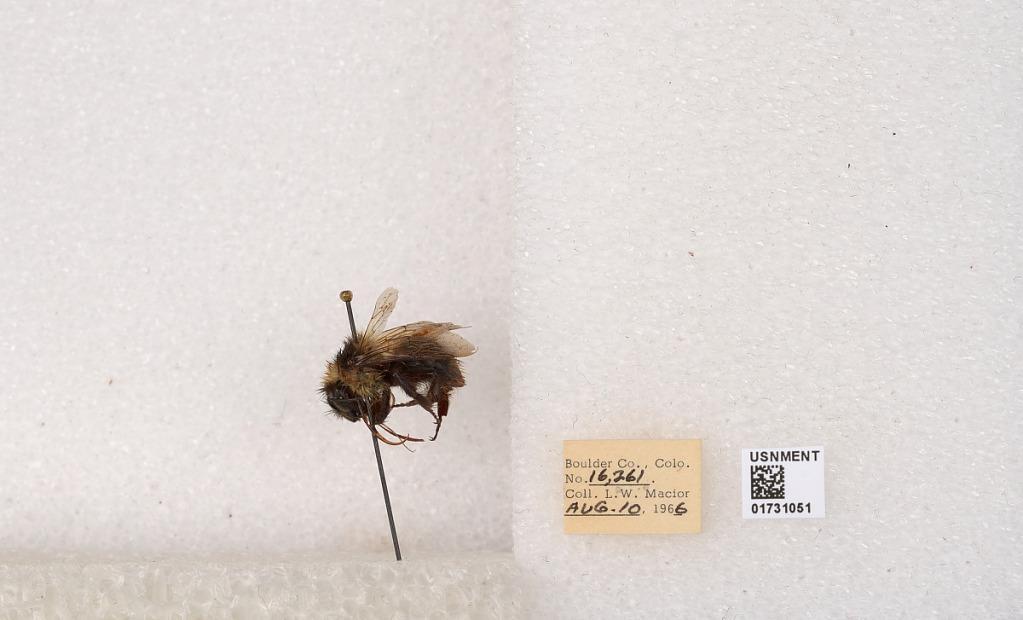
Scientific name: Bombus kirbyellus
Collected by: L. Macior
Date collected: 1966-8-10
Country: United States
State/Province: Colorado
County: Boulder
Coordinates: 40.0925, -105.358